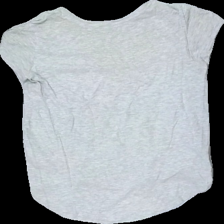
View: back
Type: T-shirt
Category: Children
Brand: H&M
Colors: Grey, Orange
Material: 95% bomull 5% viskos
Pattern: Glitter
Cut: C-collar
Size: 146
Season: All
Stains: Major
Damage: smuts fläckar
Damage location: top center
Damage 2: smuts fläckar
Damage 2 location: middle left
Damage 3: smuts fläckar
Damage 3 location: middle right
Price range: <50
Recommended usage: Export
Description: t-shirt med glittrigt paljettryck